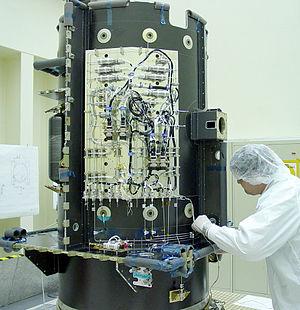
Dawn est une sonde spatiale de la NASA, dont la mission consiste à étudier Vesta et Cérès, les deux principaux corps de la ceinture d'astéroïdes. Lancée en 2007, Dawn a entamé ses observations en 2011, en se plaçant en orbite autour de Vesta, puis de Cérès, et les a achevées en 2018. Dawn est la neuvième mission du programme Discovery, qui regroupe les missions scientifiques de l'agence spatiale américaine caractérisées par un coût modéré et un cycle de développement rapide.